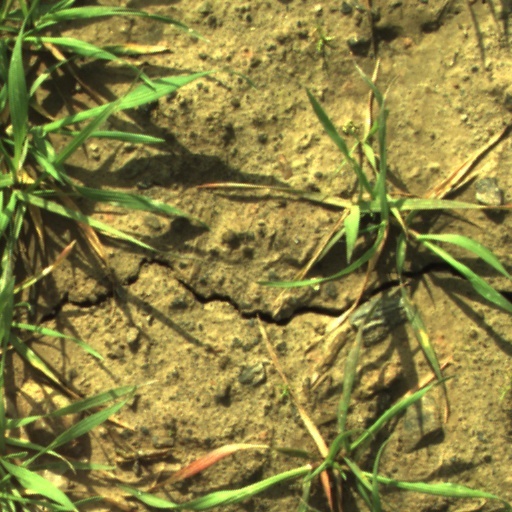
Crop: wheat